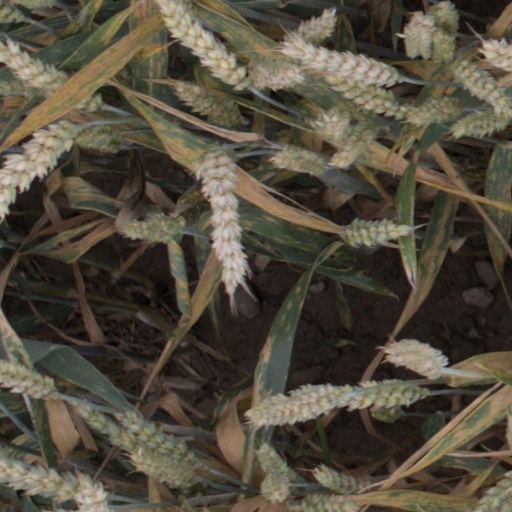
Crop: wheat